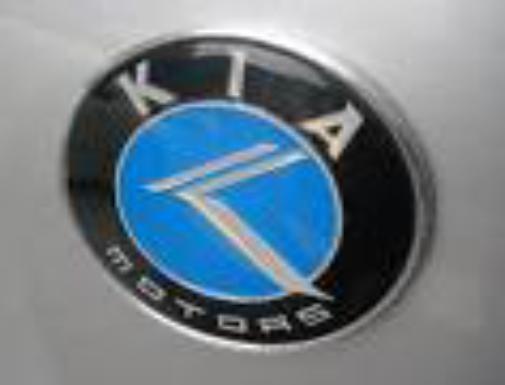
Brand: kia da
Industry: Transportation